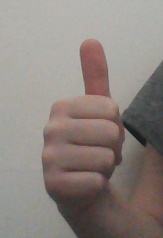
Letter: aleff